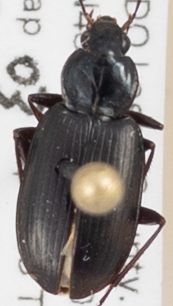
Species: Agonum placidum
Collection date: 2015-09-03
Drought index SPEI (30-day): -0.722
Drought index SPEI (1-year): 0.782
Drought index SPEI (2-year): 1.69